Wembley Wizards

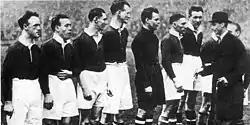
'The Wembley Wizards' being introduced to the Duke of York before the match

The game had a dramatic opening, with Billy Smith hitting the post in the first attack of the game with Scottish goalkeeper Jack Harkness beaten. Scotland immediately responded; Alan Morton received the ball on the left wing and crossed for Alex Jackson to head in the opening goal after just three minutes. The performances of Morton and Jackson on the wings forced English defenders wide to combat them, which left space for Dunn, Gallacher and James to exploit. A resolute performance by the English defence kept Scotland at bay for most of the first half, but with just one minute remaining before half-time, Alex James beat Ted Hufton in the England goal with a left-foot shot.